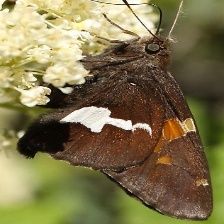
Species: SILVER SPOT SKIPPER